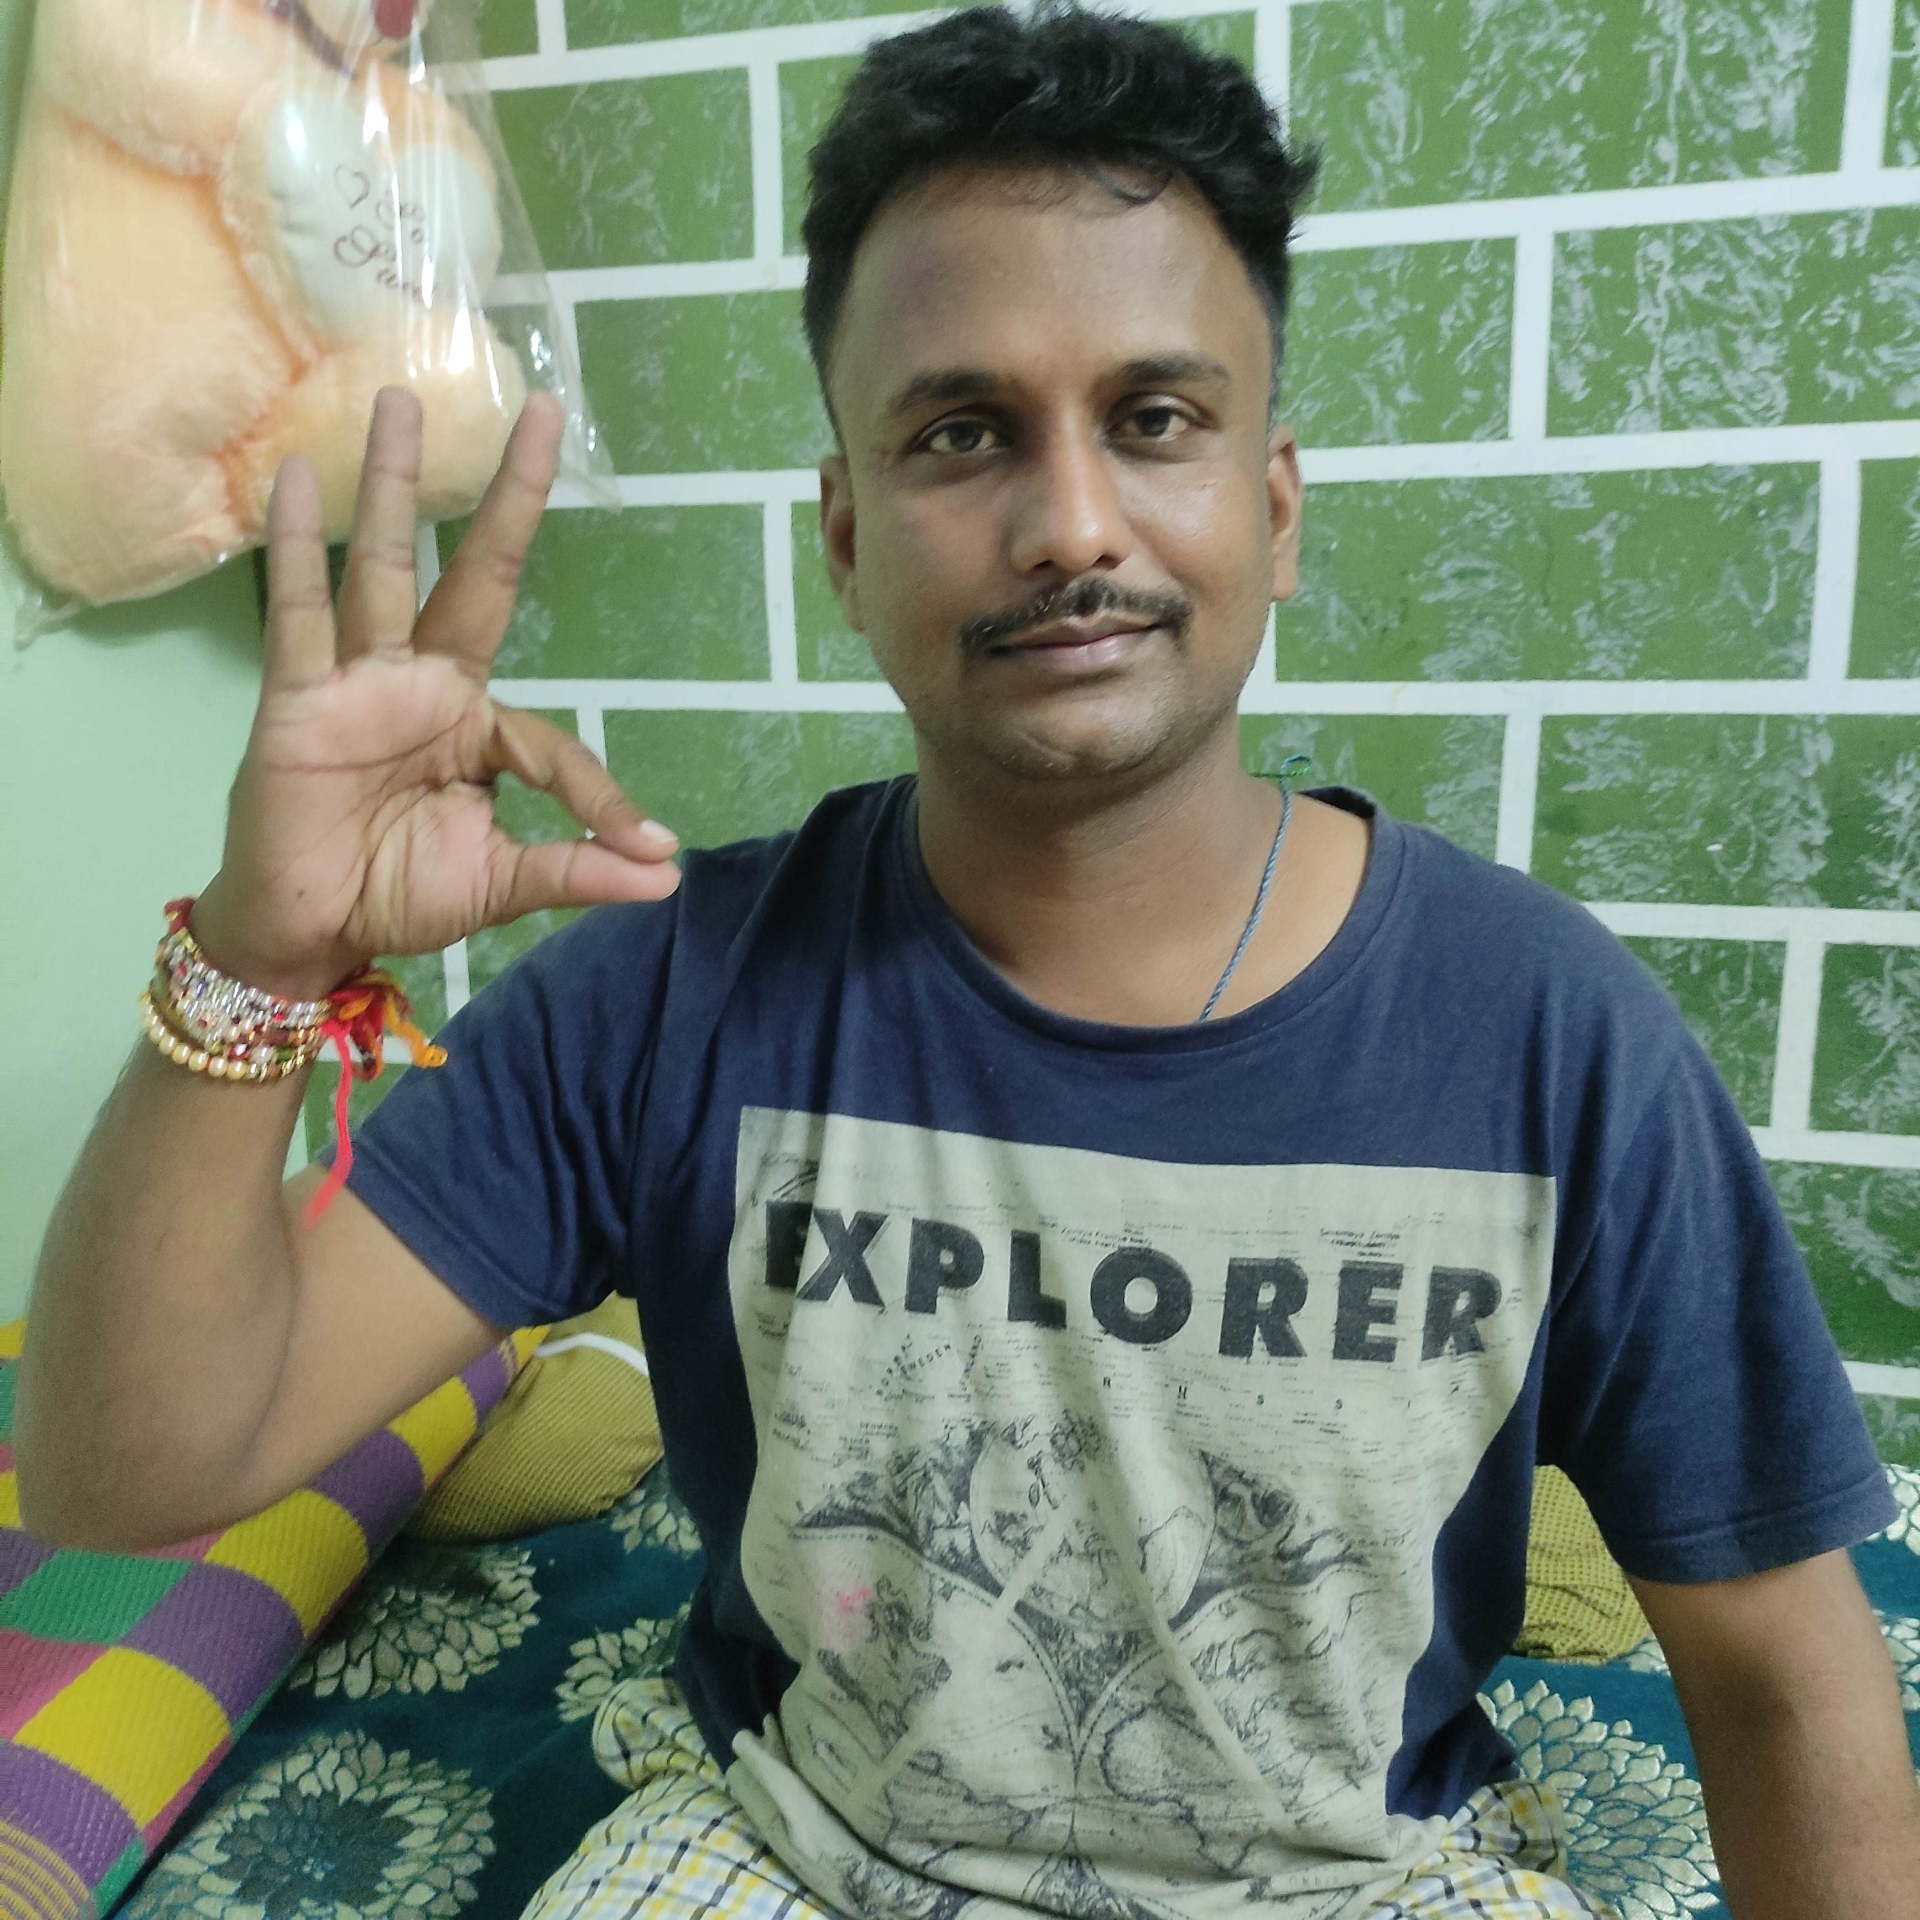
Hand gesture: ok